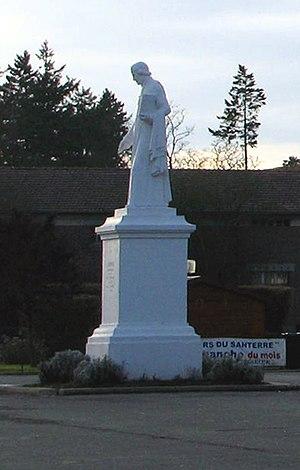
Chaulnes (Somme, France) - La statue de Charles François Lhomond se dressant, toute blanche, devant la Mairie, sur la place principale.
Cet article recense les œuvres d'art dans l'espace public du département de la Somme, en France.